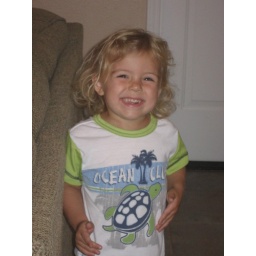
Zoe in her turtle shirt